Center for Jewish-Bulgarian cooperation Aleph

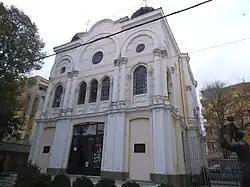
A synagogue in Burgas

In 2014 on its site, "Aleph" creates unique and unique Bulgarian-Jewish Virtual Library. Initially it was created to help participants in the literary competition. Subsequently, enriched and supplemented with new sections and genres. In 2017 it already has a solid bibliographic array of authentic documents, historical references, little known facts about the most – popular Bulgarian artists of Jewish origin in literature, music, art, theater and cinema, curricula vitae, publication of parts of famous literary works, paintings and multimedia digital archive.